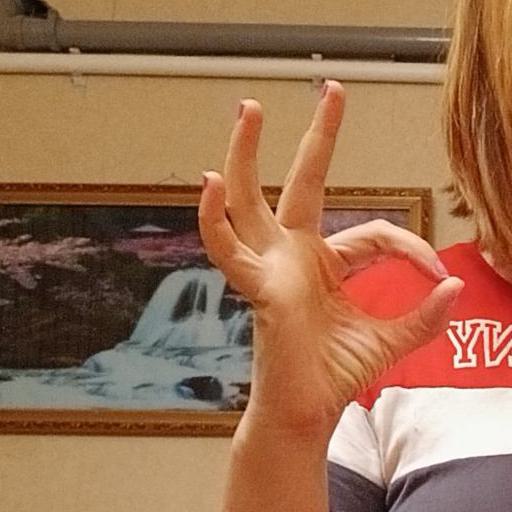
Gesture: ok